Michelle Collins

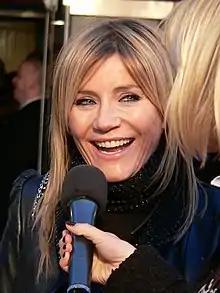
Collins in 2006

Michelle Danielle Collins (born 28 May 1962) is a British actress. She is known for her role as Cindy Beale in the BBC soap opera "EastEnders" (1988–1990, 1992–1998, 2023–present), as well as appearing as Stella Price in ITV's "Coronation Street" (2011–2014). Her other notable television roles include the BBC dramas "Real Women" (1998–1999), "Sunburn" (1999–2000) and "Two Thousand Acres of Sky" (2001–2003).